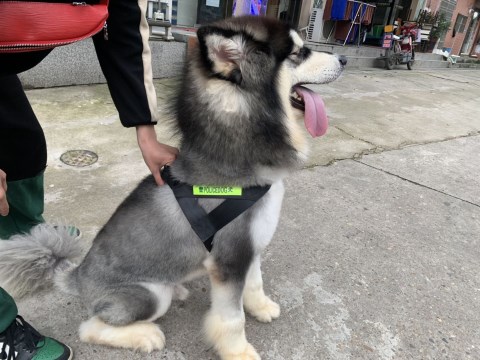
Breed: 1324-n000004-malamute